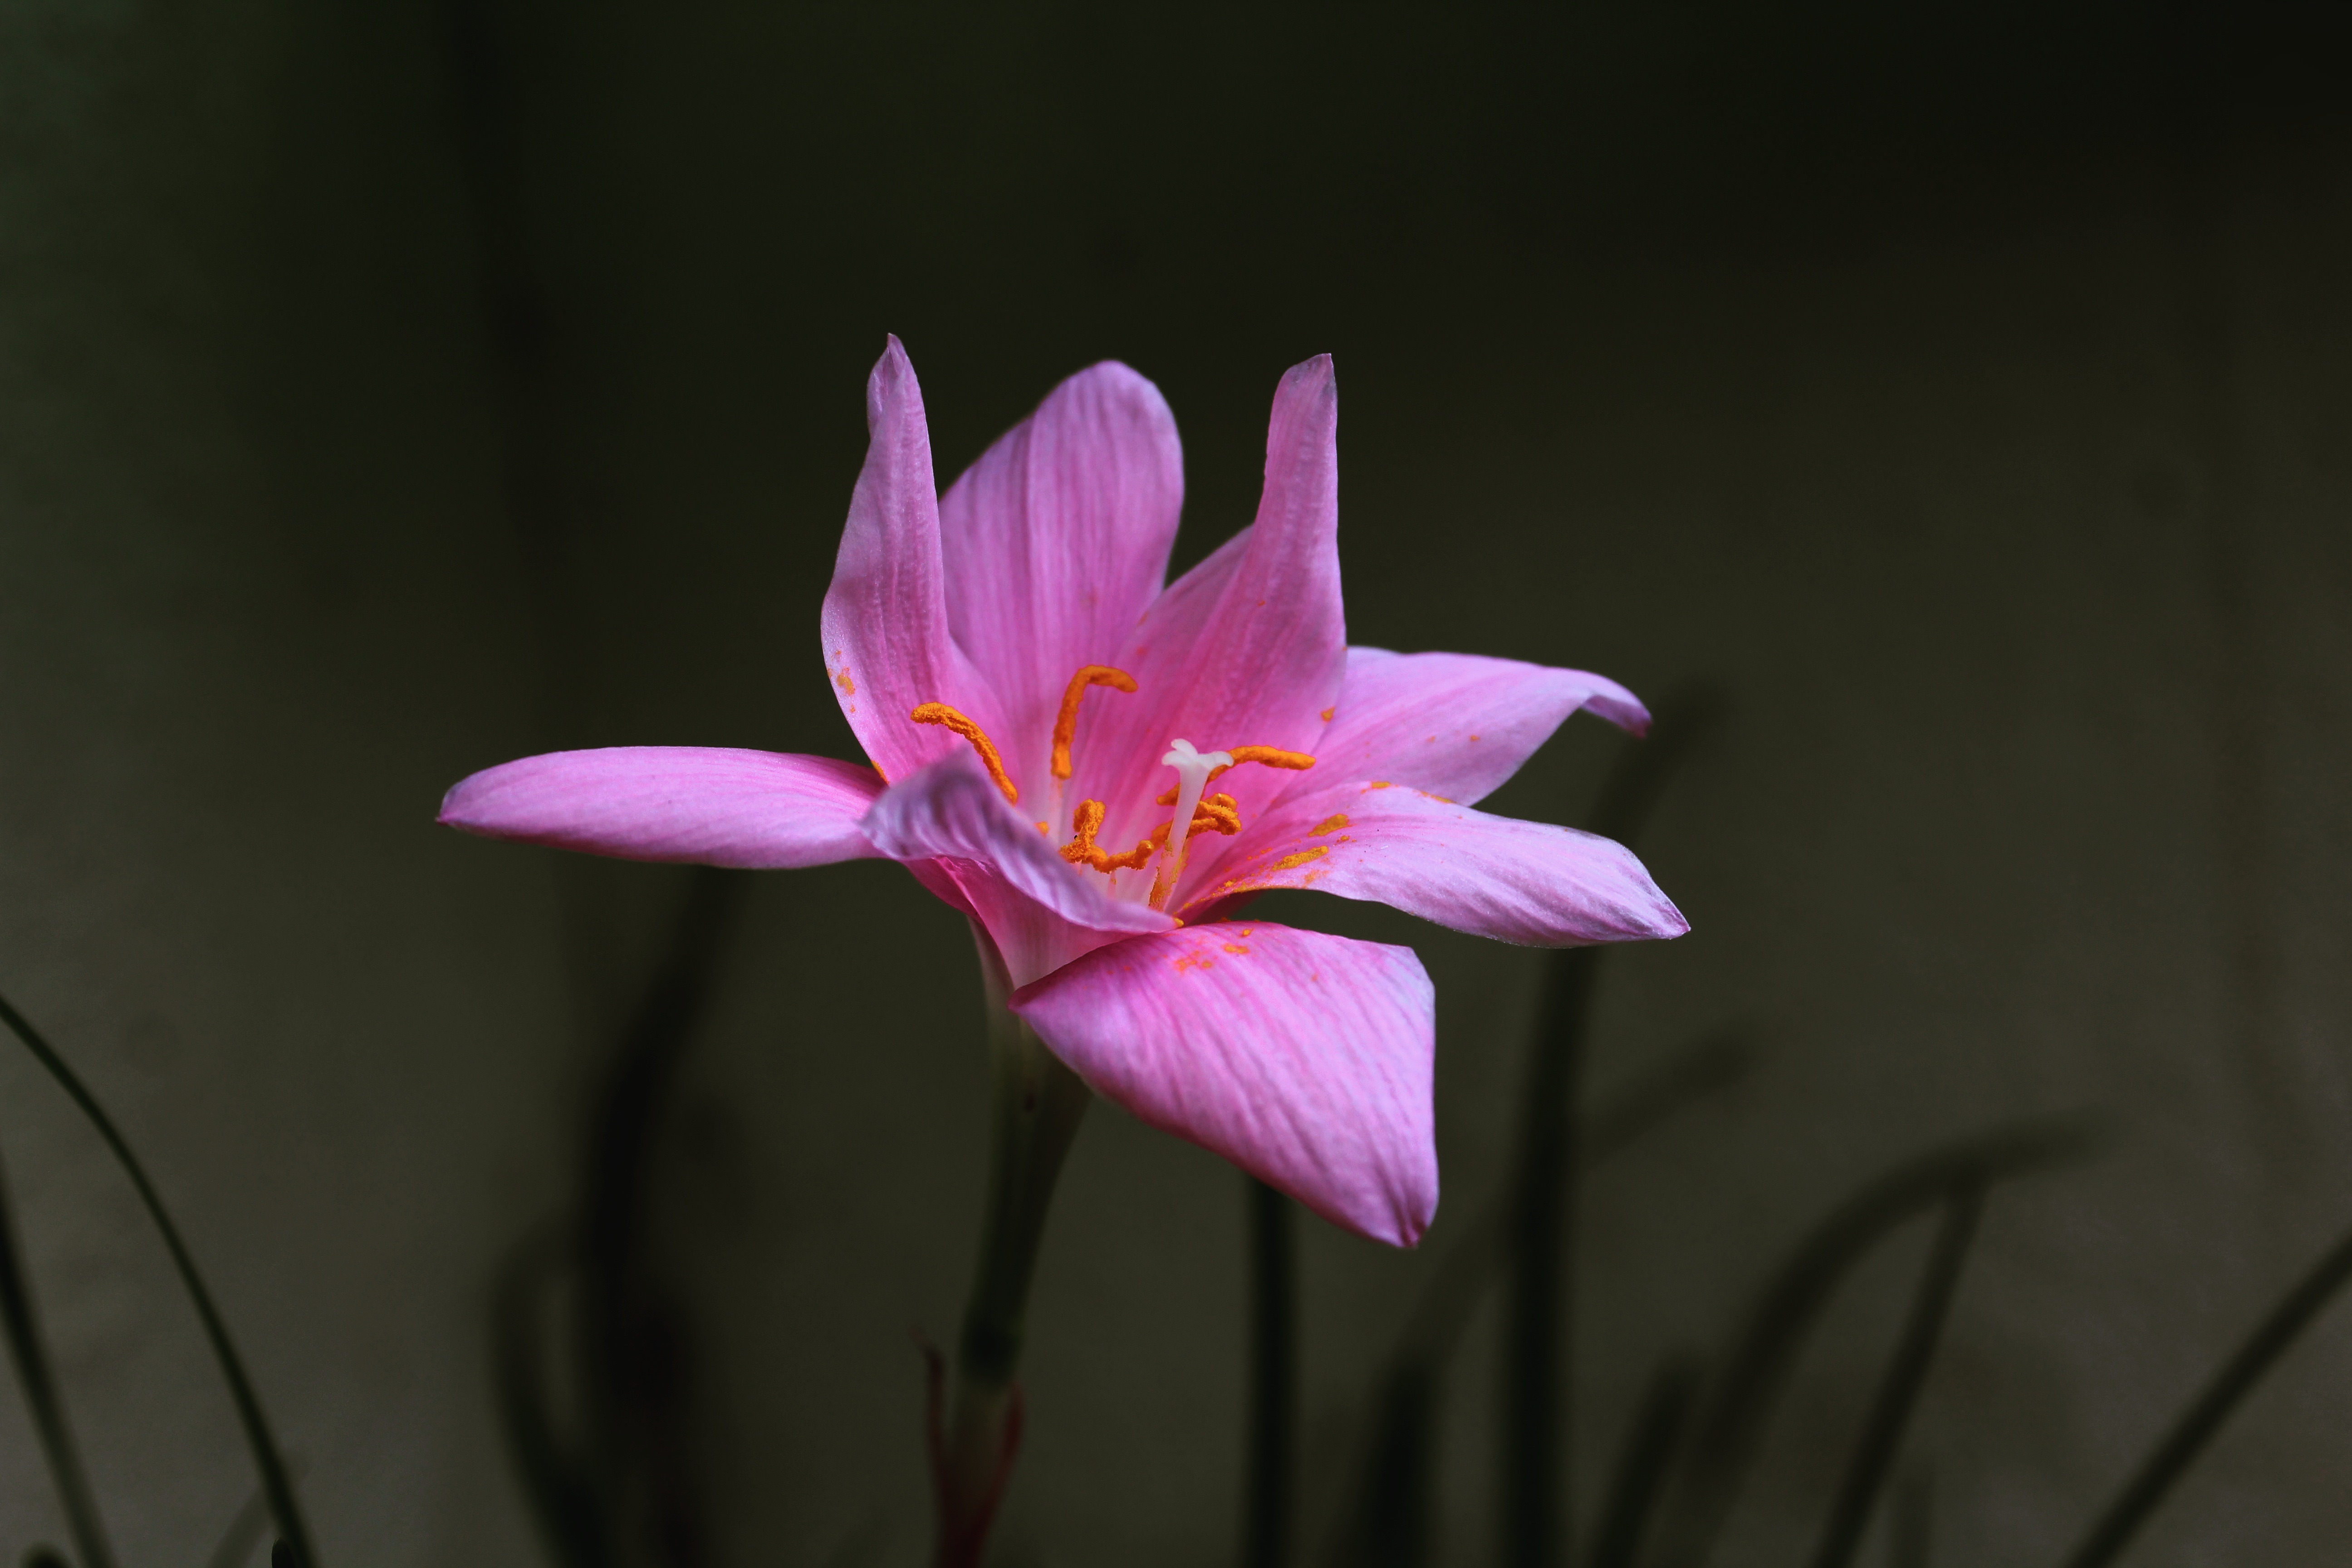
blossom, plant, photography, flower, petal, flora, close up, macro photography, flowering plant, plant stem, land plant